Tom Reynolds (EMT)

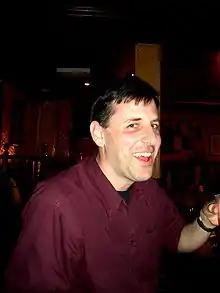

Tom Reynolds is the pseudonym of Brian Kellett, a nurse and once emergency medical technician for the London Ambulance Service, England, whose award-winning blog, Random Acts of Reality, has been published in two memoirs, "Blood, Sweat & Tea" in 2006 and "More Blood, More Sweat & Another Cup of Tea" in 2009. His career in the NHS started c. 1994 at the age of 23, when he worked as an Accident and Emergency nurse. Since beginning his blog he has been interviewed in newspapers, television and radio, and now provides opinion pieces on medical care in some UK newspapers.